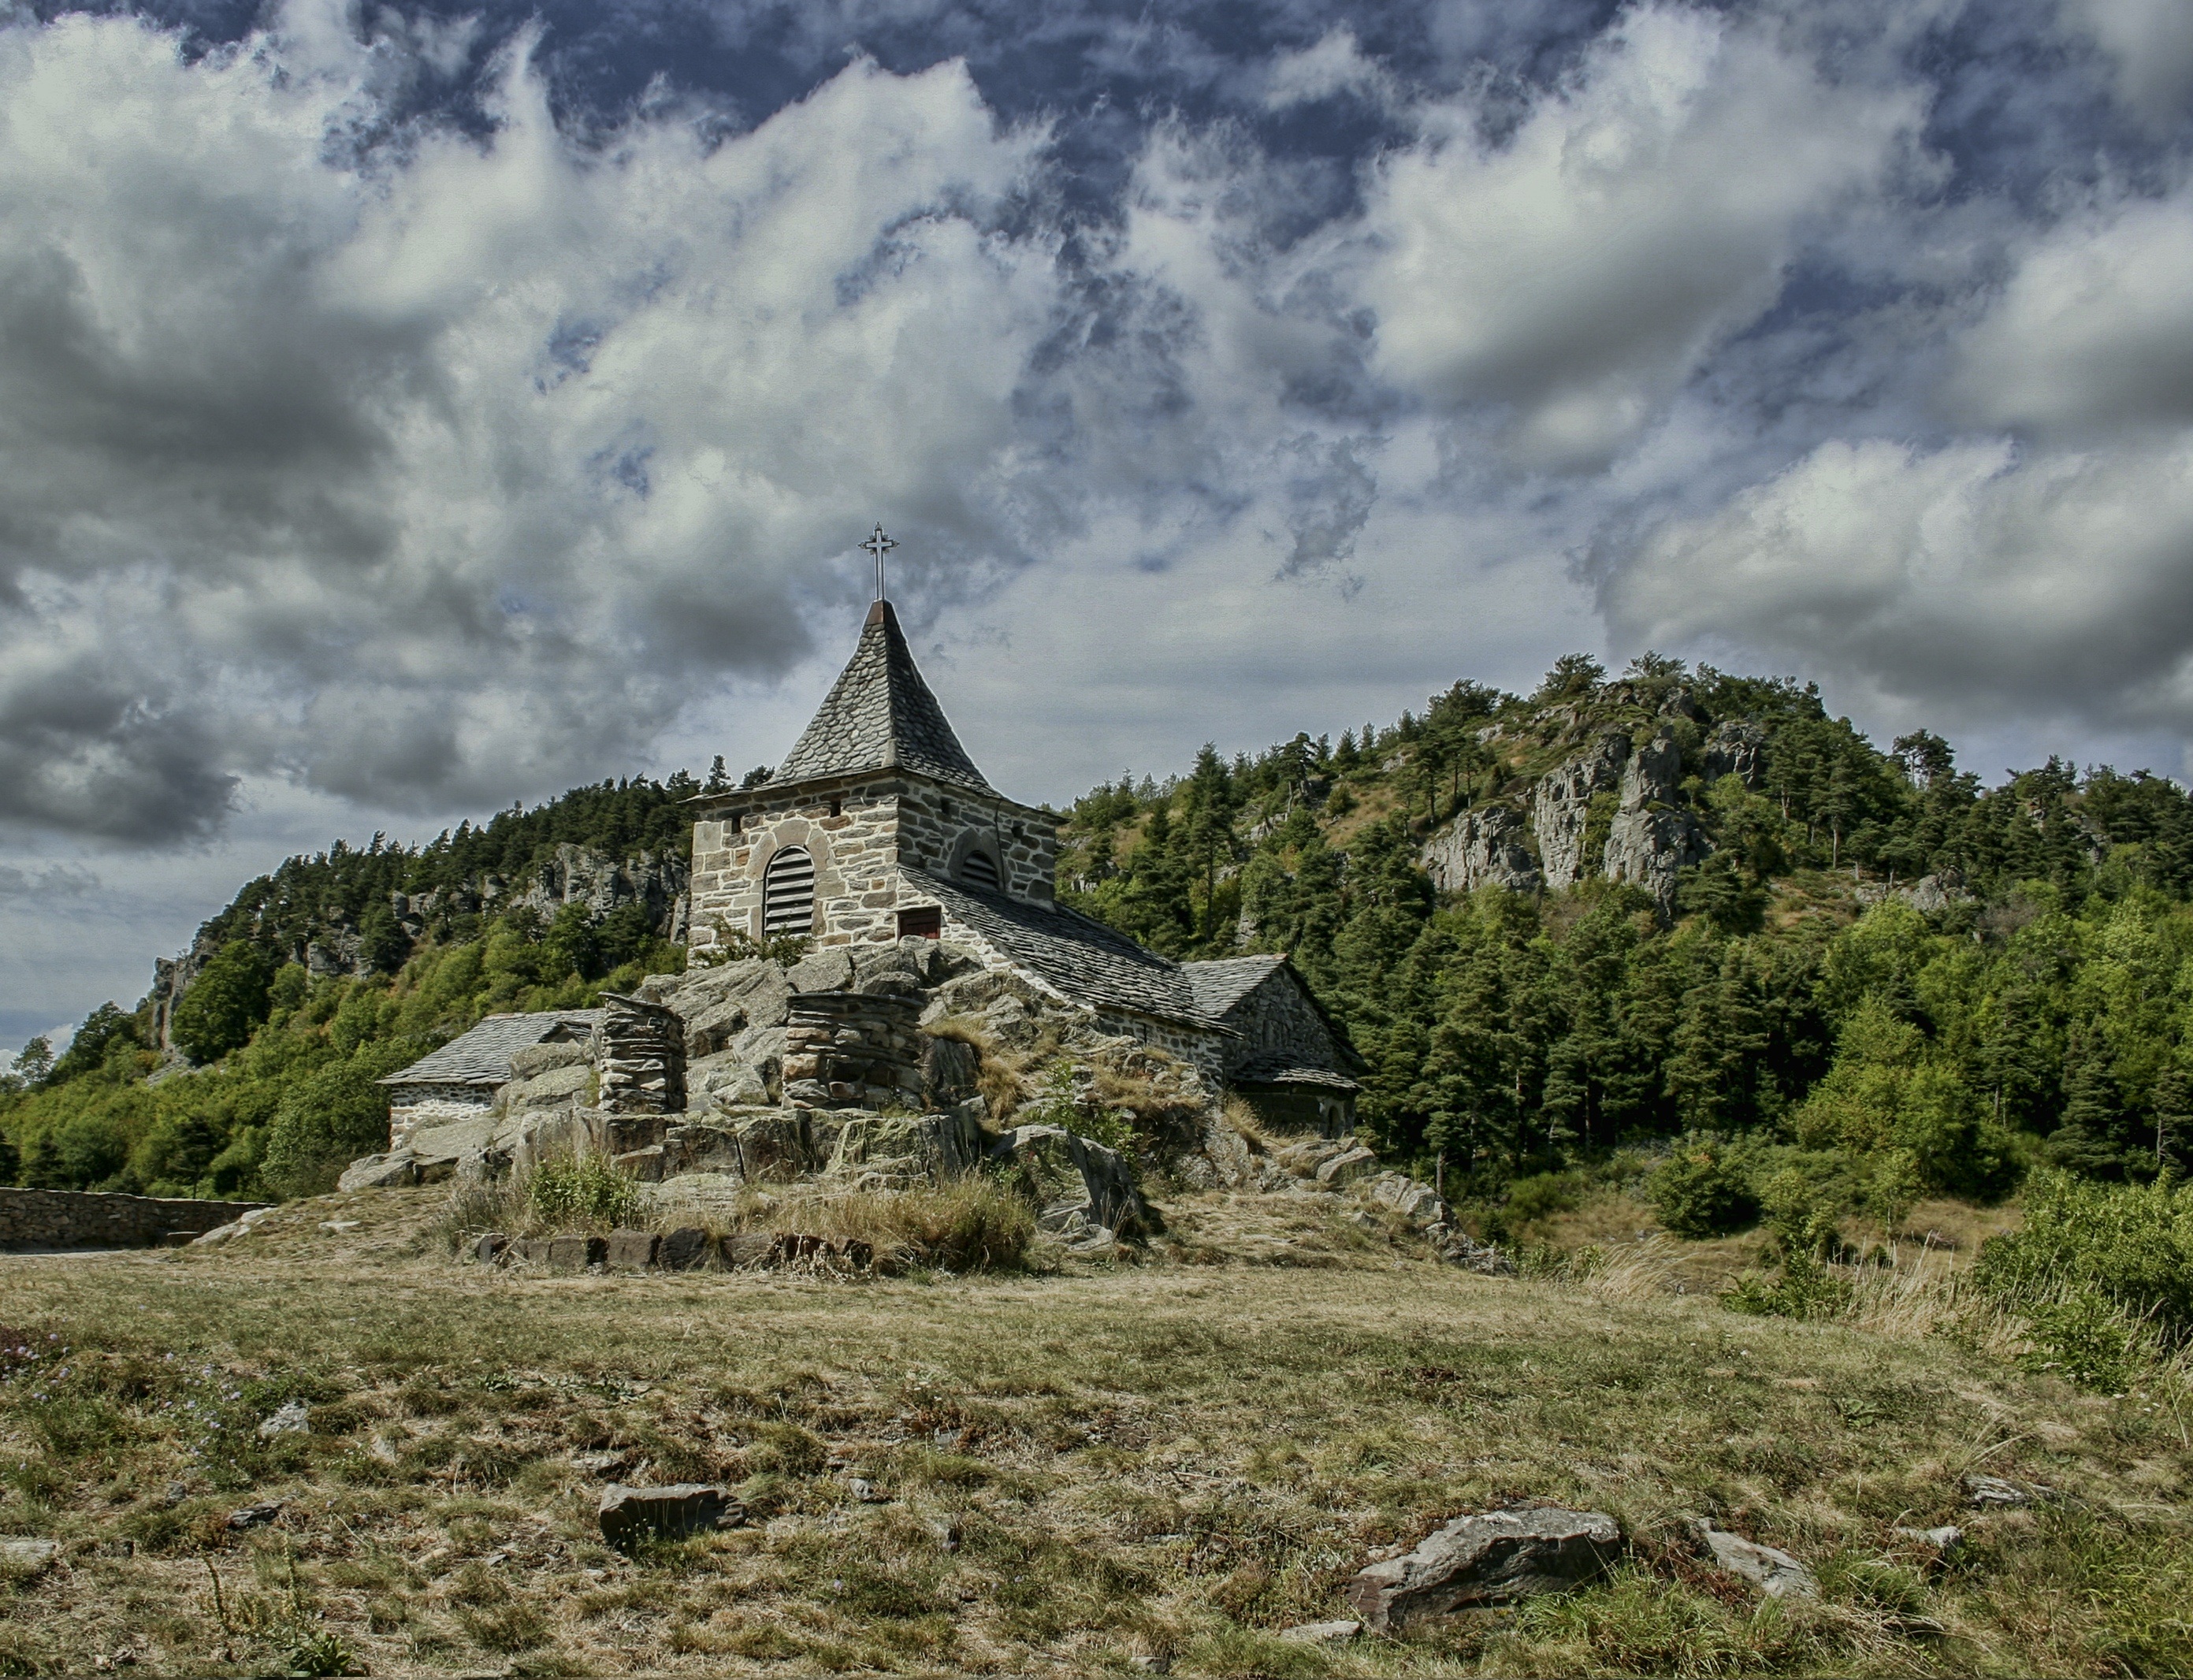
tree, mountain, architecture, hill, monument, france, landmark, church, religious, catholic, auvergne, buildings, ruins, plateau, history, worship, former, rural area, archaeological site, roman art, high loire, ancient history, glavenas